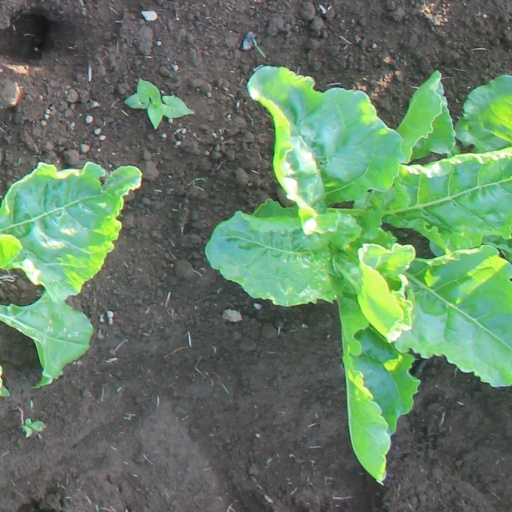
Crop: sugar beet